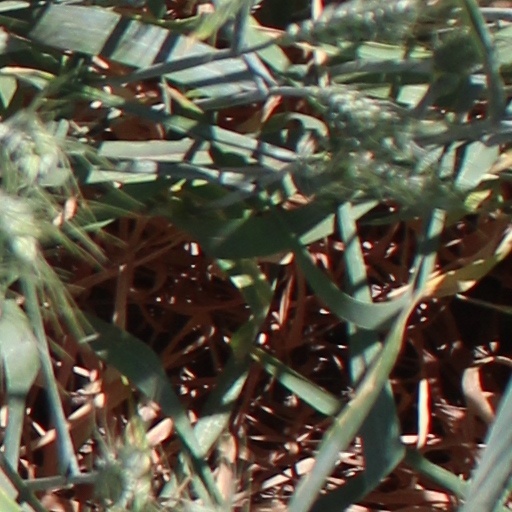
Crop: wheat